Gillespie, Illinois

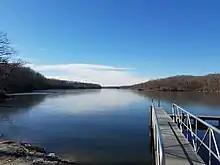
New Lake, west of Gillespie

Gillespie is a city in Macoupin County, Illinois, United States, and part of the Metro East region of the St. Louis metropolitan area. The population was 3,168 at the 2020 census.